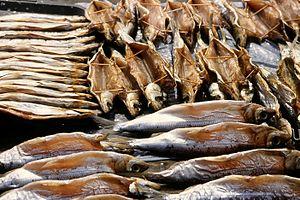
Listvianka est une commune urbaine de l'oblast d'Irkoutsk, au sud-est de la Russie. Sa population s'élevait à 2 009 habitants en 2013.